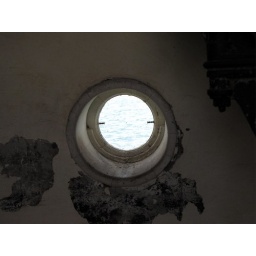
Porthole window in Rock Island lighthouse tower.